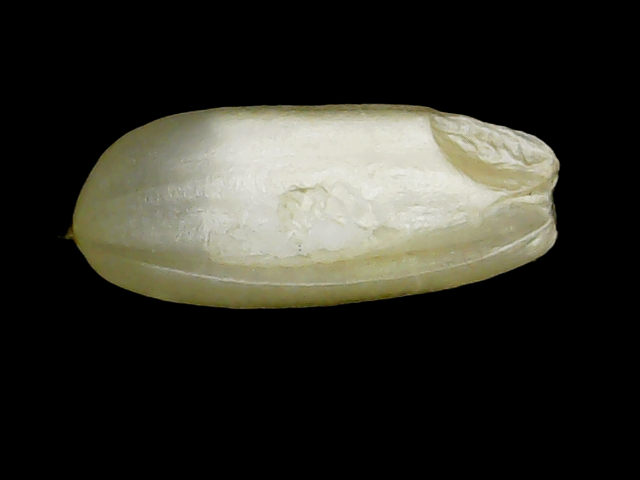
Rice variety: Binadhan10